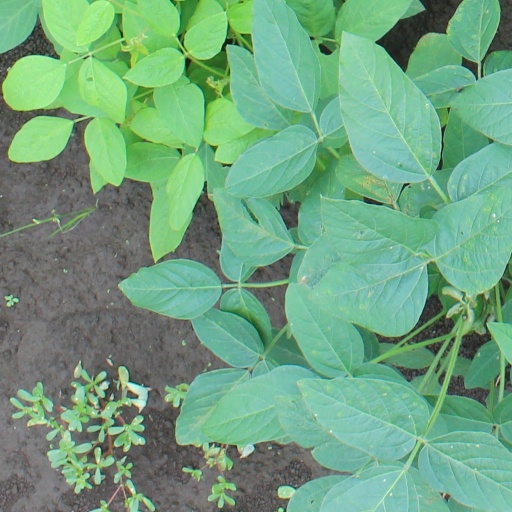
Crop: soybean